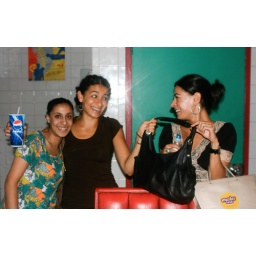
Joy's bag was locked in the bathroom of Two Boots Pizza, as the toilet was overflowing.  This was the aftermath of the ordeal.